Jon Reiss

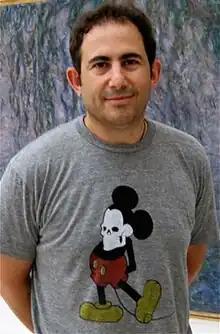

Jon Reiss is a film producer and director, and an author. He has made the feature film "Cleopatra's Second Husband" (1998) and the documentaries "Better Living Through Circuitry" (1999) and "Bomb It" (2007). He has directed music videos for artists, including Nine Inch Nails, Slayer, Danzig, and the Black Crowes.